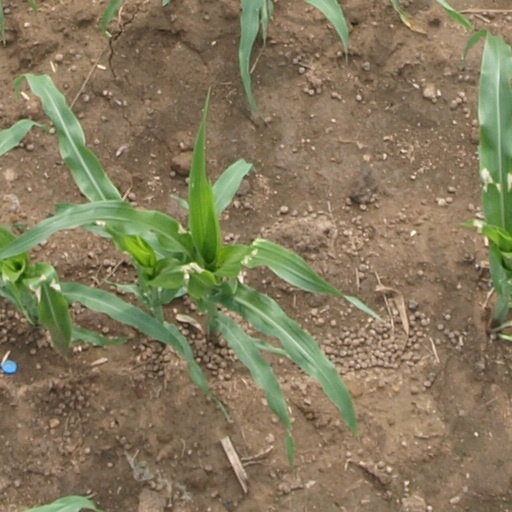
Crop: maize; corn